Cen (surname)

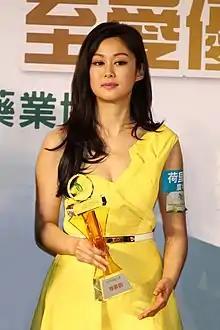
Eliza Sam (岑麗香)

In Imperial China, large parts of Guangxi and Guizhou were ruled by the local tusis of Cen clan, such as Tianzhou or the Sicheng native prefecture ("Sicheng tufu"). The Cens are ethnic Zhuang, but how and when they became Zhuang is unclear. Genealogies from Ming and Qing dynasties state that the founding ancestor is Cen Zhongshu, the Song general from Zhejiang.